African Safari Airways

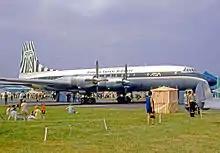
African Safari Bristol Britannia 314 in 1970

Africa Safari Airways was an airline based in Mombasa, Kenya. It operated charter flights and inclusive tours beginning in 1967 from Europe, mainly to Mombasa. Its main base was Moi International Airport, Mombasa. It ceased operations in 2009.